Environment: real
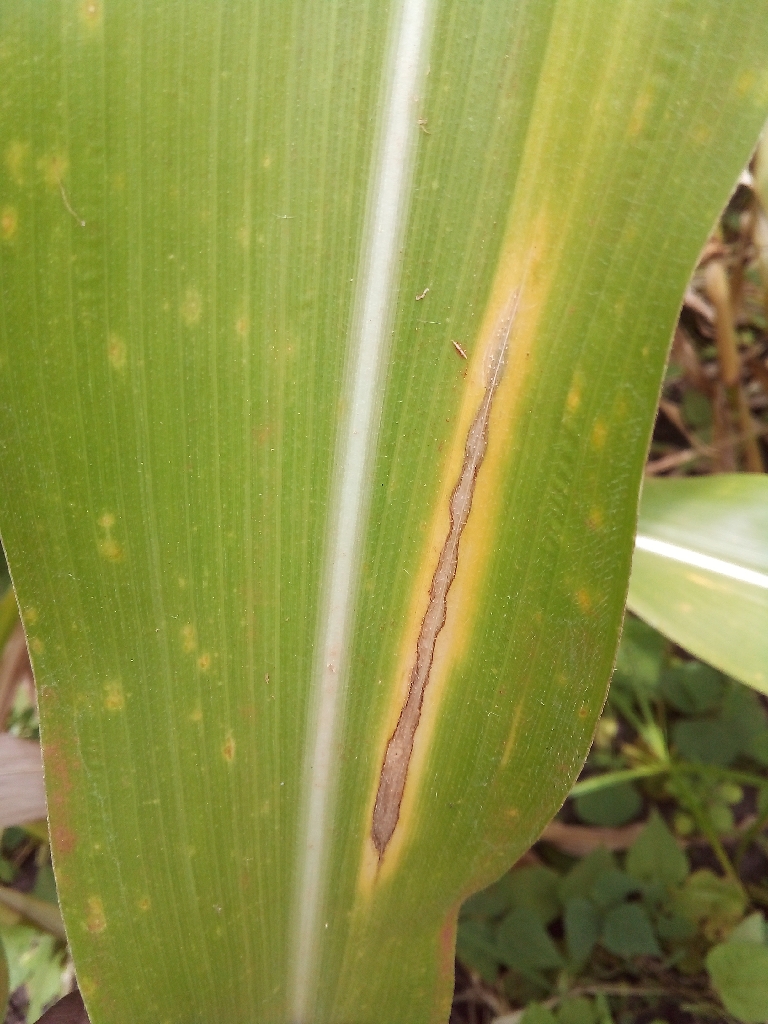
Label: northern_corn_leaf_blight